The Outsider (2018 film)

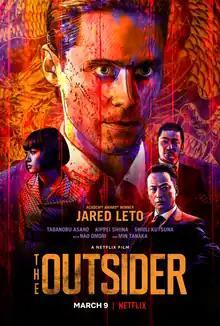
Film release poster

The Outsider is a 2018 action thriller film directed by Martin Zandvliet and written by Andrew Baldwin. A Japanese-American production, the film stars Jared Leto, Tadanobu Asano, Kippei Shiina, Shioli Kutsuna, and Emile Hirsch.